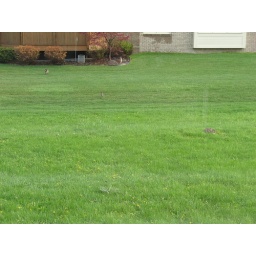
There's the rabbit and a duck. The duck was walking around checking out the rabbits.